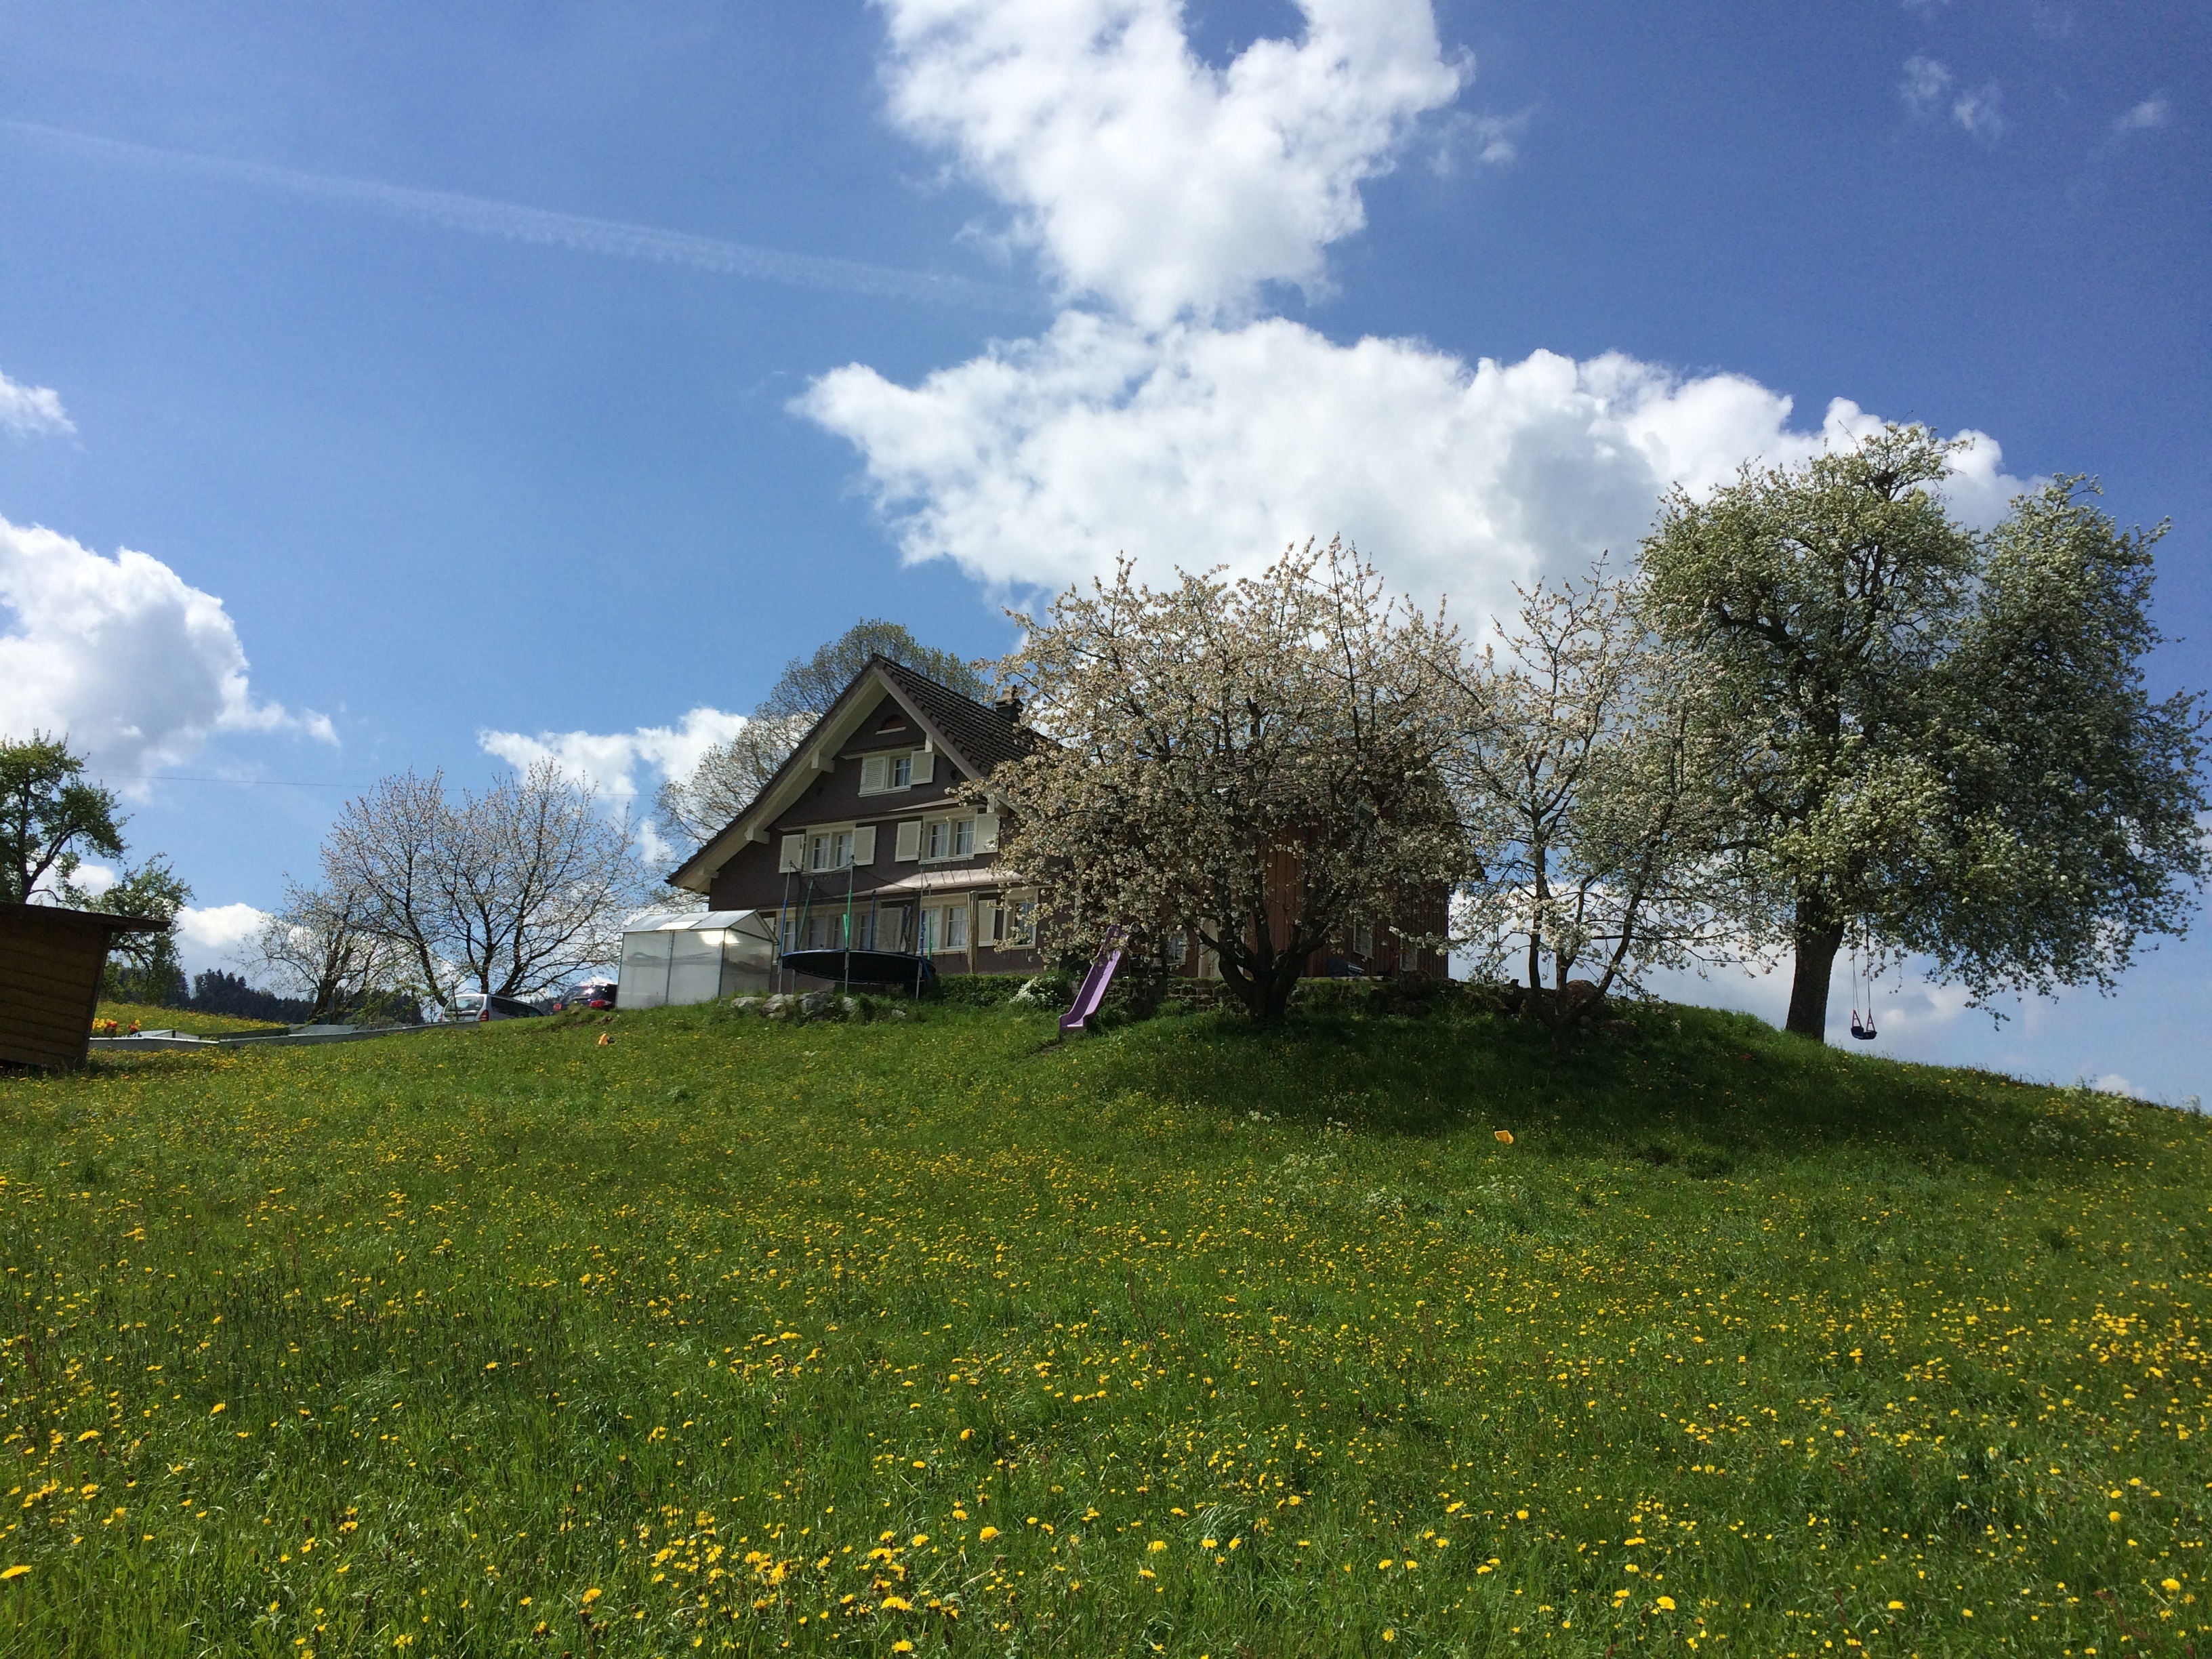
tree, grass, mountain, sky, field, farm, lawn, meadow, prairie, hill, flower, mountain range, cottage, pasture, grassland, farmhouse, estate, ecosystem, rural area, in the, toggenburg